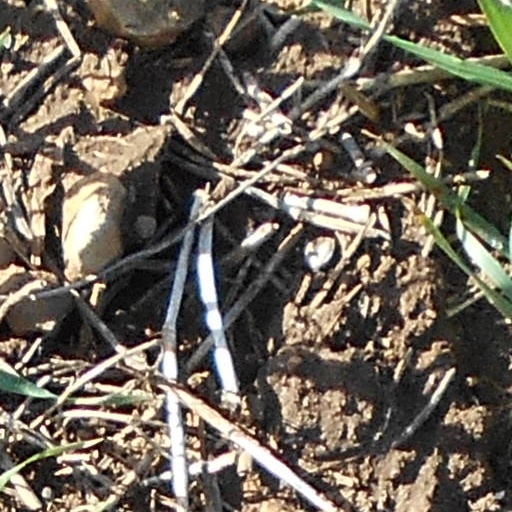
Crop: wheat